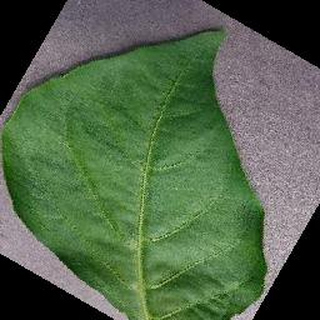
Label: healthy_bell_pepper